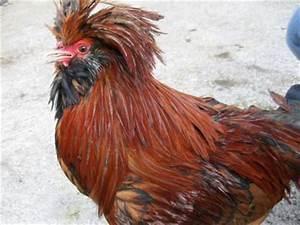
chicken